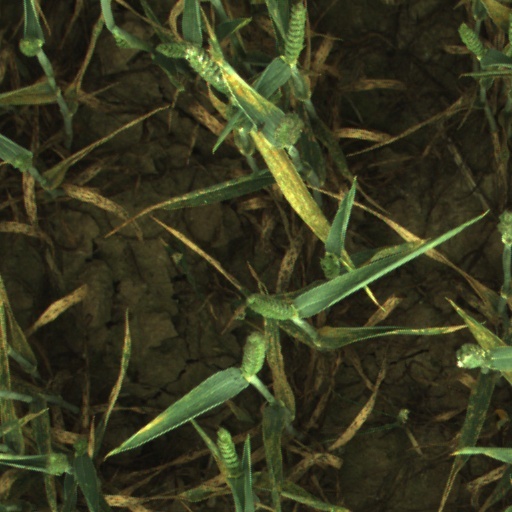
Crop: wheat